Dark Mofo

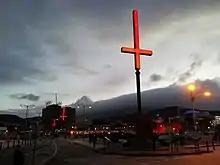
Inverted crosses on display throughout Hobart's city centre during the 2018 Dark Mofo festival

Dark Mofo is an annual mid-winter arts and culture festival held by the Museum of Old and New Art (MONA) in Hobart, Tasmania, Australia. Launched in 2013 as the winter counterpart of the summer MONA FOMA festival, Dark Mofo events take place at night and celebrate the darkness of the southern winter solstice, featuring many musical acts, large scale light installations and a winter feast.